Saxion University of Applied Sciences

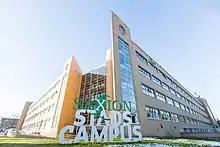
Saxion University of Applied Sciences in Enschede

The campus in Enschede is the first real 'City Campus' in the Netherlands. Characteristic to the building are the pavilions, which lodge different types of education. The campus does not consist of just classrooms, but also of working spaces for individuals or study groups, the so-called ‘study landscape’. The campus is a 5 minutes walk from the city town, so after class students can easily find a study spot in the centre or have a drink with friends. Saxion has housing accommodations in Enschede for all of first year international students from outside EU/EEA. After the first year, student can search for a room or studio in an (international) student accommodation.